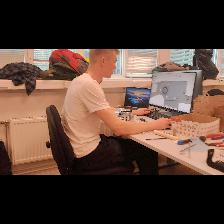
Label: Human